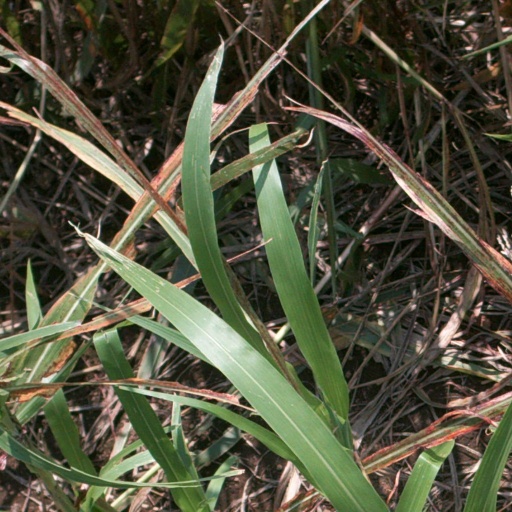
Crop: sorghum